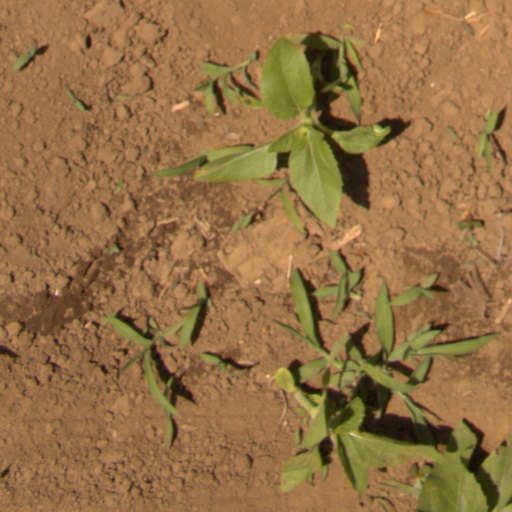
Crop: Jerusalem artichoke